Composition of Mars

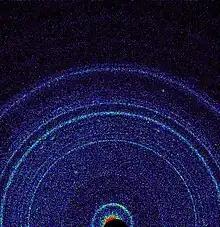
First X-ray diffraction view of Martian soil – CheMin analysis reveals feldspar, pyroxenes, olivine and more ("Curiosity" rover at "Rocknest", October 17, 2012).

The lavas of ST2 have been interpreted as andesites or basaltic andesites, indicating the lavas in the northern plains originated from more chemically evolved, volatile-rich magmas. (See Igneous differentiation and Fractional crystallization.) However, other researchers have suggested that ST2 represents weathered basalts with thin coatings of silica glass or other secondary minerals that formed through interaction with water- or ice-bearing materials.